Robert Jay Mathews

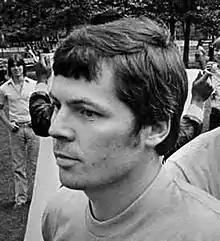

Robert Jay Mathews (January 16, 1953 – December 8, 1984) was an American neo-Nazi and the leader of The Order, an American white supremacist militant group. He was burned alive during a shootout with approximately 75 federal law enforcement agents who surrounded his house on Whidbey Island, near Freeland, Washington. He is believed to have served as a lookout in the murder of Alan Berg.